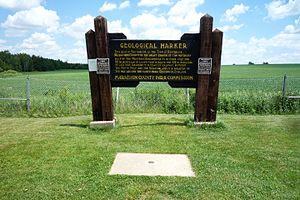
Les points 45×90 sont les quatre points de la surface de la Terre situés à mi-latitude entre les pôles et l'équateur, et à mi-longitude entre le méridien de Greenwich et le 180ᵉ méridien. Ils constituent également les centres des intersections entre les hémisphères nord et sud d'une part, et est et ouest d'autre part.